Metrovagonmash 81-717/81-714

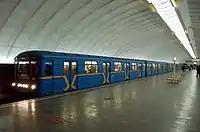
An 81-717.5M/714.5M trainset in Kyiv.

By the early 1970s, the Metrovagonmash factory already designed a trailer car type, based on the never-built Ež2 subseries. The control cars were also based on the Ež2, but the front end was modified, along with the drivers controls. These two types of cars later became 81-714 and 81-717, respectively. With more lessons learnt from the electrical propulsion system of the I-series, in the first half of 1976, the Mytishchi factory produced the first six cars of the 81-series. These carriages were 5846, 5854, 5855 (control cars) and 5837, 5867, 5868 (trailer cars).